8th Special Operations Squadron

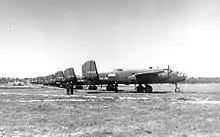
Netherlands East Indies AF B-25C Mitchells, Breddan Airfield, Charters Towers, Australia, March 1942. Note Netherlands flag insignia on fuselage. N5-138 (41-12934) in foreground

Combat missions from Charters Towers were conducted by staging through Kila Kila Airfield (also known as "3-Mile Drome"), near Port Moresby. Planes would be flown by pilots, accompanied by gunners, from Charters Towers to Kila Kila where they would be refueled, armed, and then fly on to their targets. An air echelon consisting of personnel from engineering, armament, communication, mess and operations sections would travel by boat from Townsville, on the northeastern coast of Queensland to Port Moresby. Members of the air echelon would remain at Kila Kila from two weeks to three months at a time. All other men in the squadron stayed at Charters Towers.